Sippie Wallace

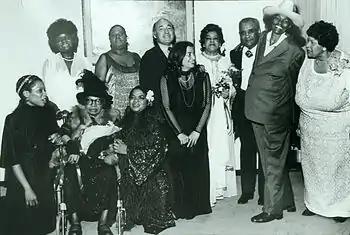
Performers of the "Blues Is a Woman" concert at the Newport Jazz Festival at Avery Fisher Hall: (standing, l to r), Koko Taylor, Linda Hopkins, producer George Wein, Rosetta Reitz, Adelaide Hall, Little Brother Montgomery, Big Mama Thornton, Beulah Bryant; (seated, l to r), Sharon Freeman, Sippie Wallace, Nell Carter (copyright Barbara Weinberg Barefield)

Wallace followed her brothers to Chicago in 1923 and worked her way into the city's bustling jazz scene. Her reputation led to a recording contract with Okeh Records in 1923. Her first recorded songs, "Shorty George" and "Up the Country Blues", the former written with her brother George, sold well enough to make her a blues star in the early 1920s. Other successful recordings followed, including "Special Delivery Blues" (with Louis Armstrong), "Bedroom Blues" (written by George and Hersal Thomas), and "I'm a Mighty Tight Woman". Hersal Thomas died of food poisoning in 1926, at age 19.